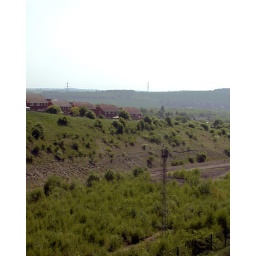
Taken from a bedroom window in the Aston Hotel.